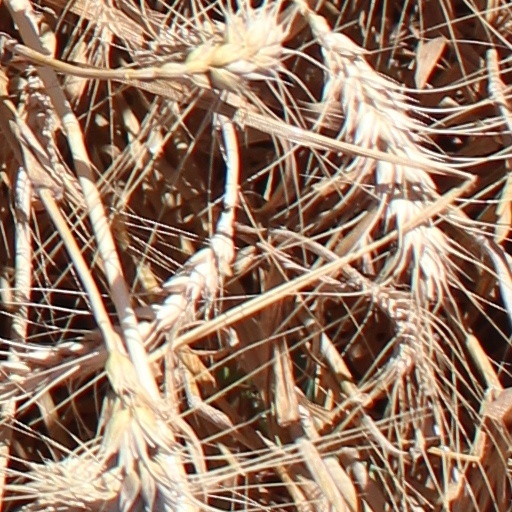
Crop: wheat